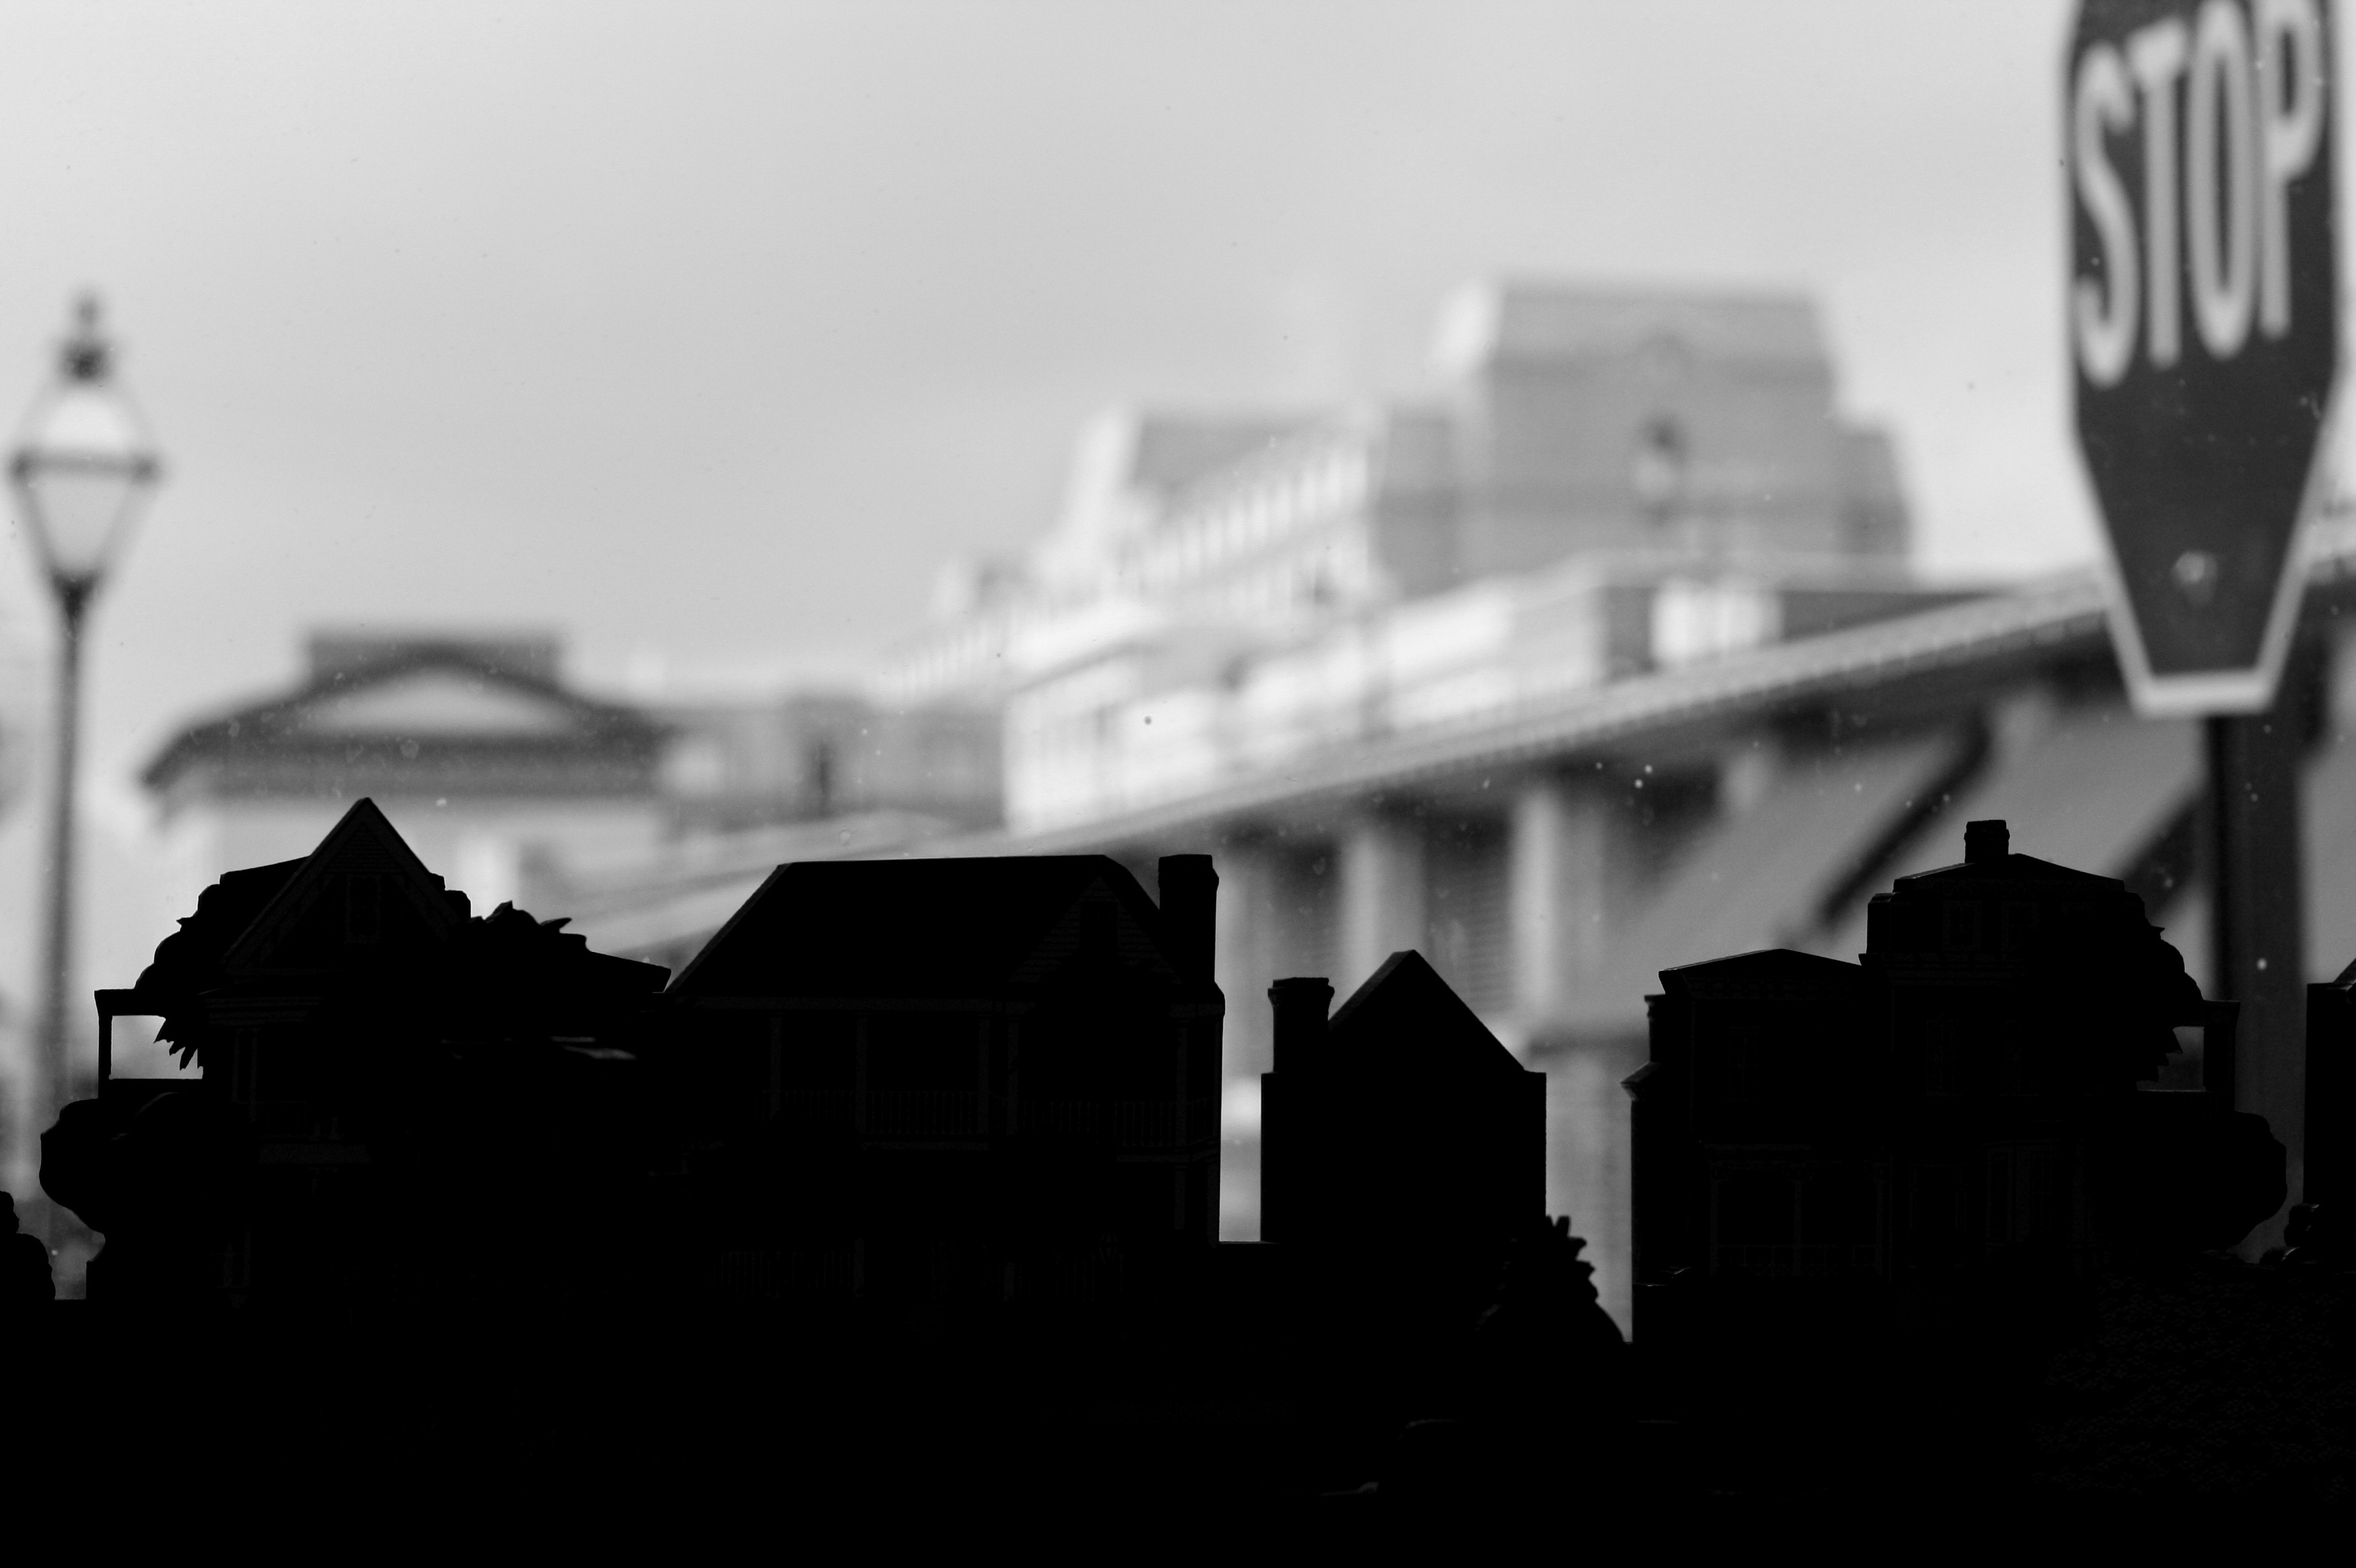
silhouette, black and white, white, skyline, photography, city, urban, model, darkness, black, scale, monochrome, photograph, reproduction, shape, monochrome photography, film noir